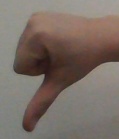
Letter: waw